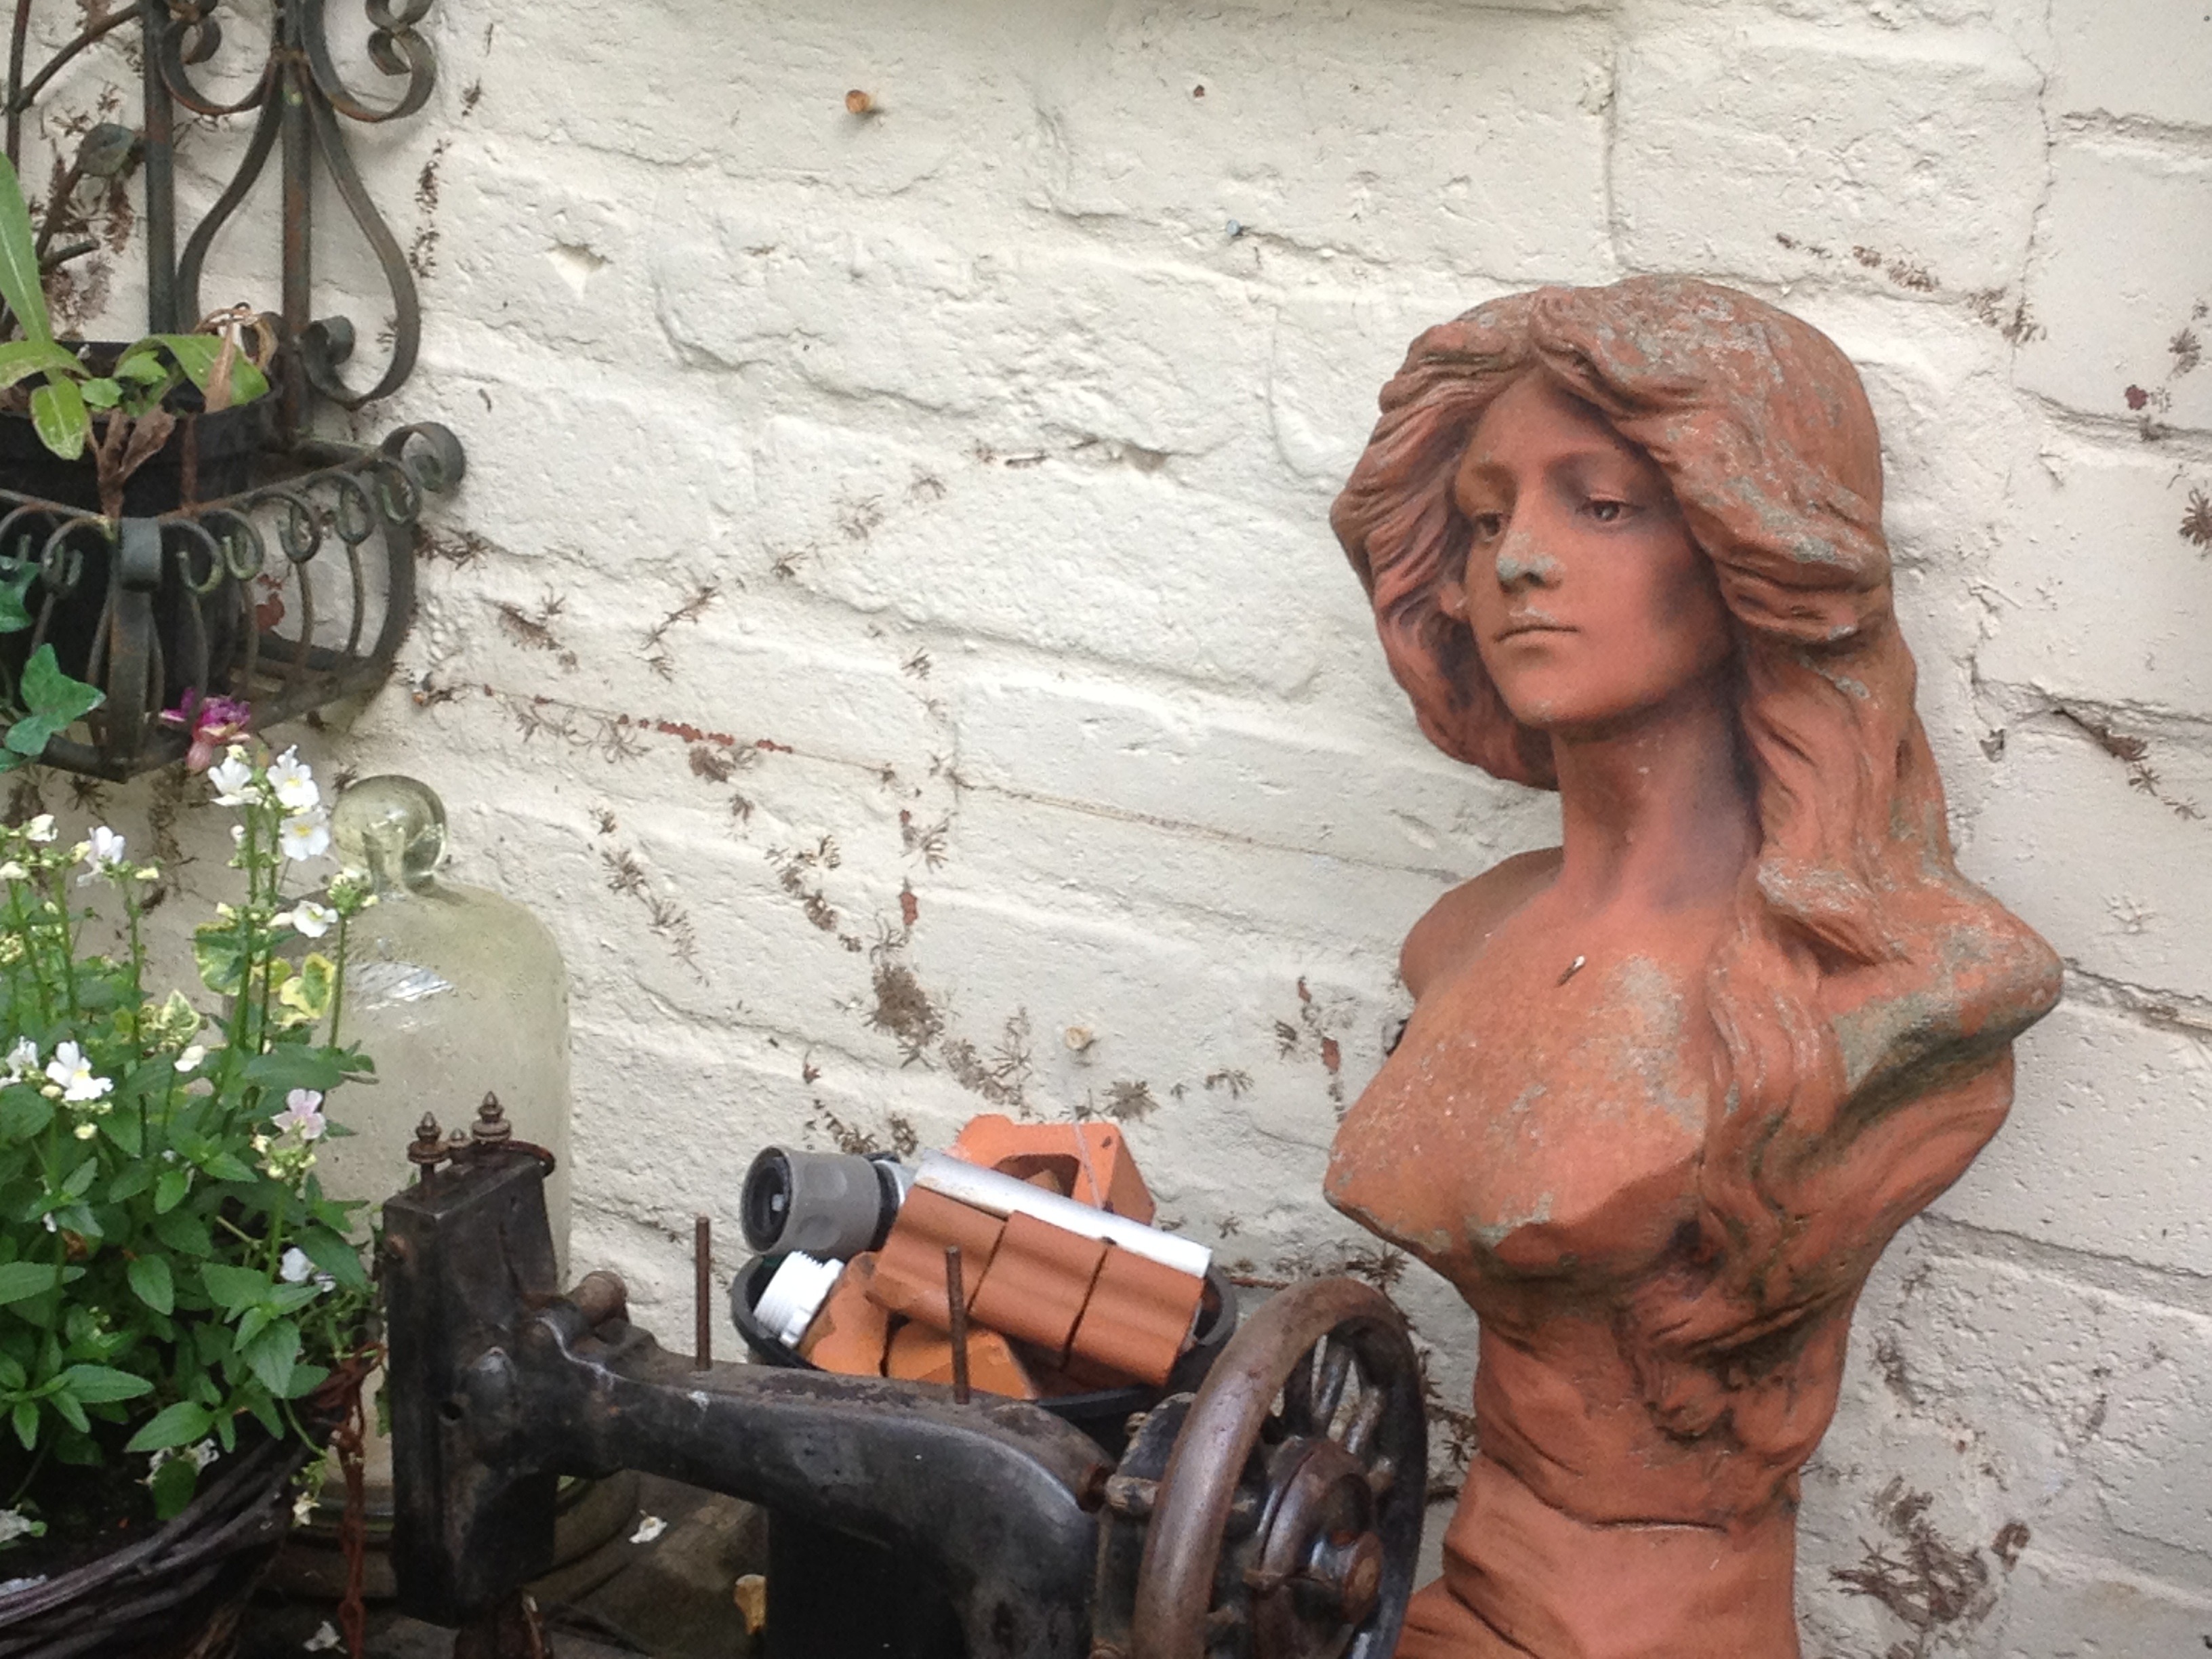
woman, vintage, old, statue, junk, garden, terracotta, sculpture, art, worn, image, bust, clay, yard, garden figurines, garden ornament, art model, terracotta lady